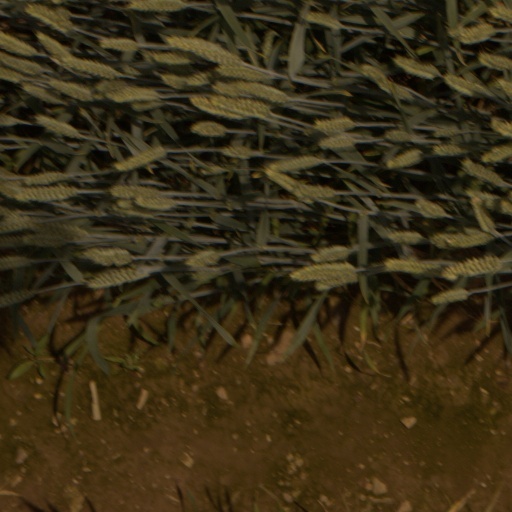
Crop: wheat